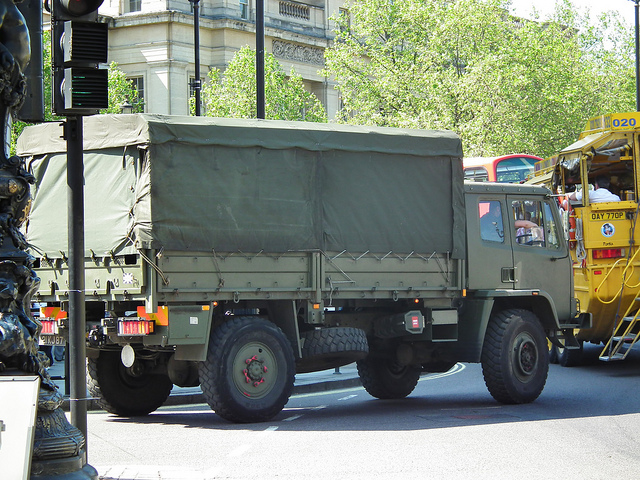
Military type truck rides behind a bus around the curved street

A green military truck traveling down a street.

A green transport truck parked on the side of a road.

there is a military truck that is stopped on the street

a green truck a traffic light some trees and buildings